Under Capricorn (novel)

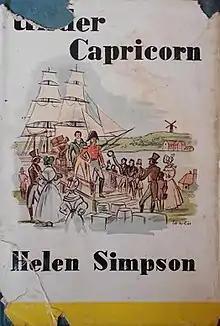
First edition

Under Capricorn is a 1937 historical novel by Helen Simpson.